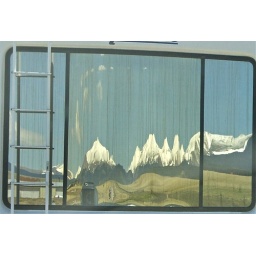
Rocky Mountains reflected in the back window of a motor home driving in front of us.